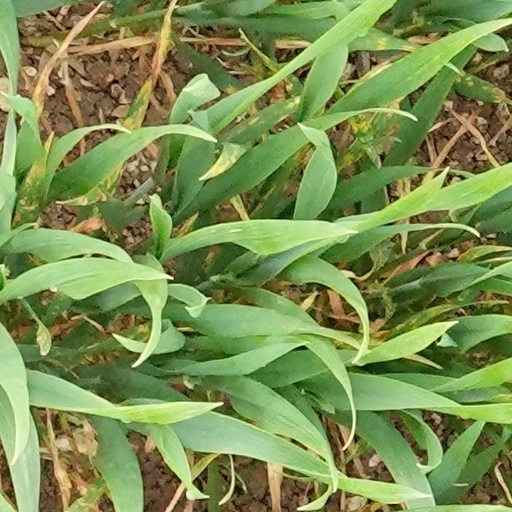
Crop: wheat